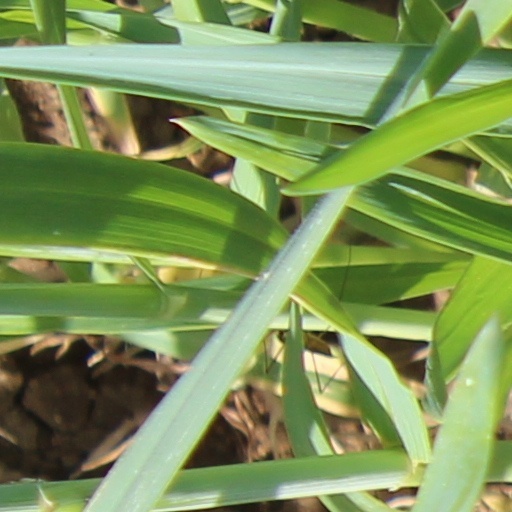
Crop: wheat